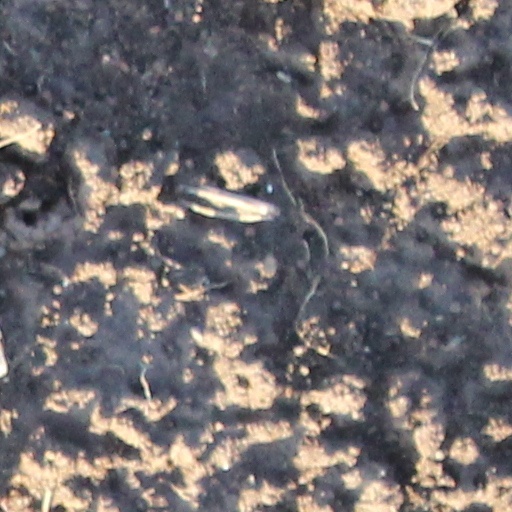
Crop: wheat